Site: brandenburg
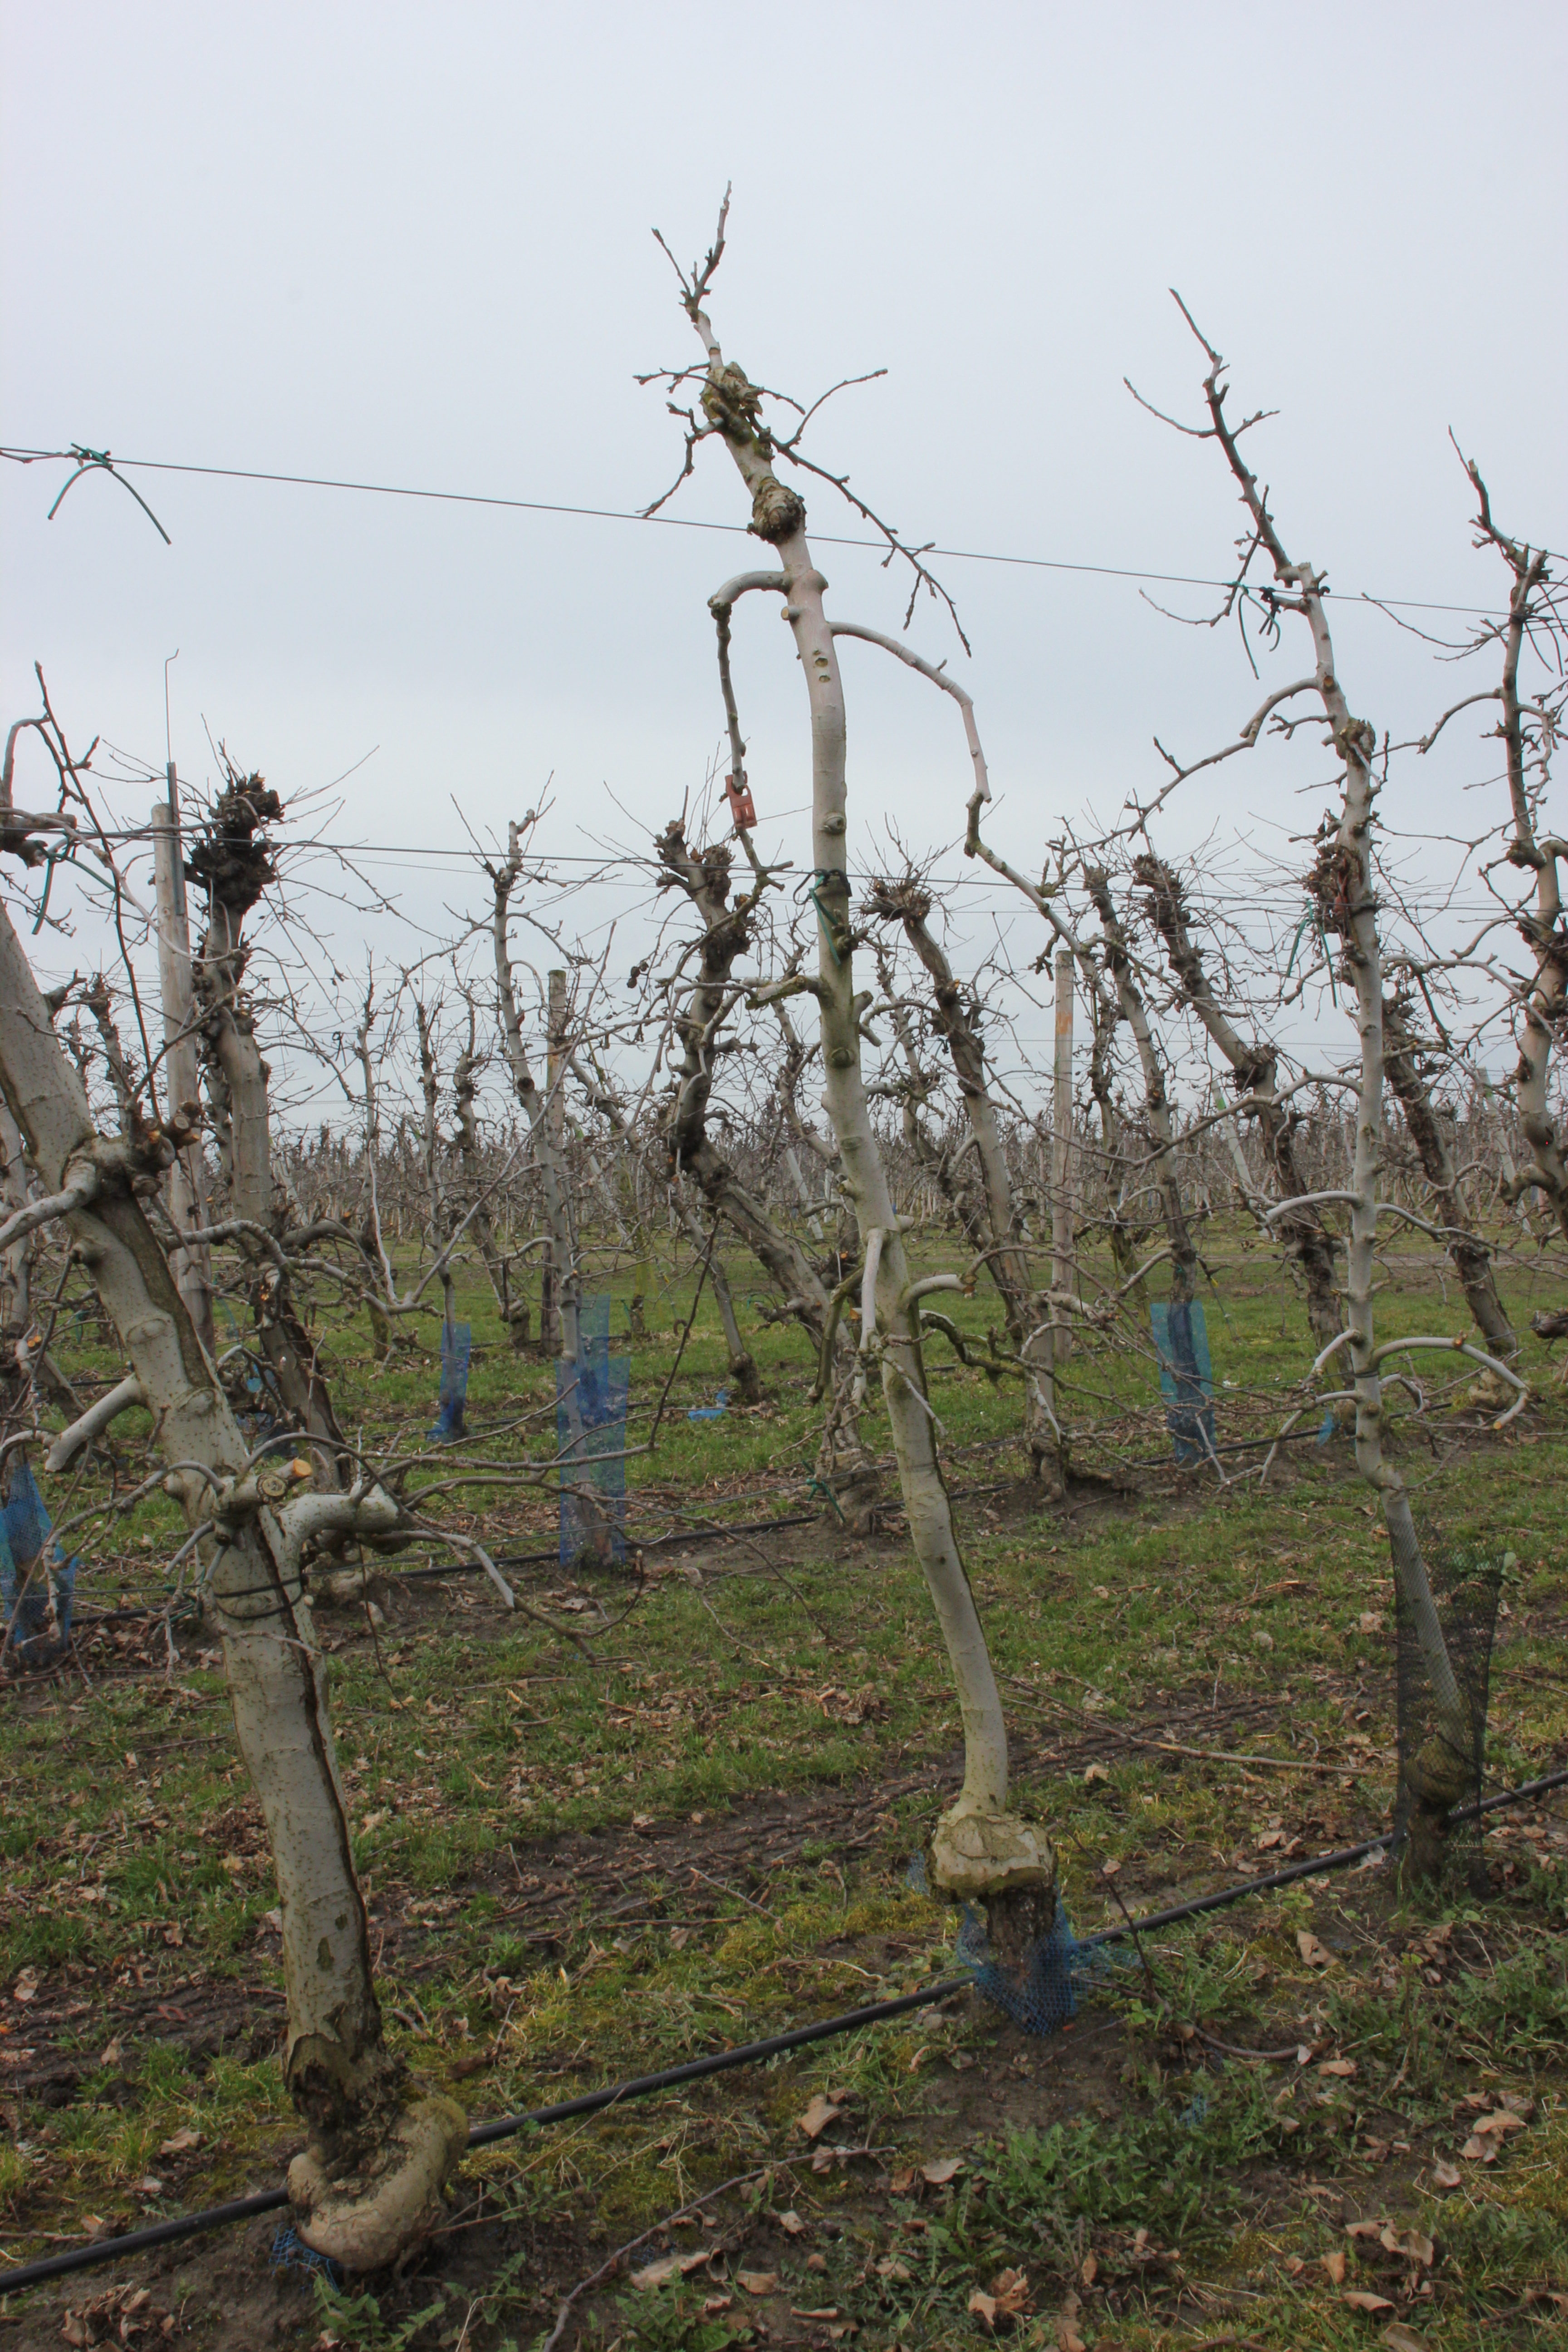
Growth stage (BBCH 01): Bud development